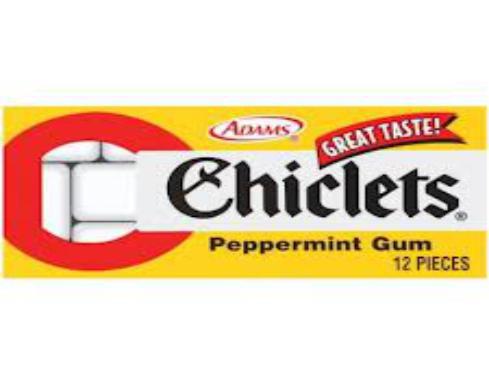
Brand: Chiclets
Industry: Food